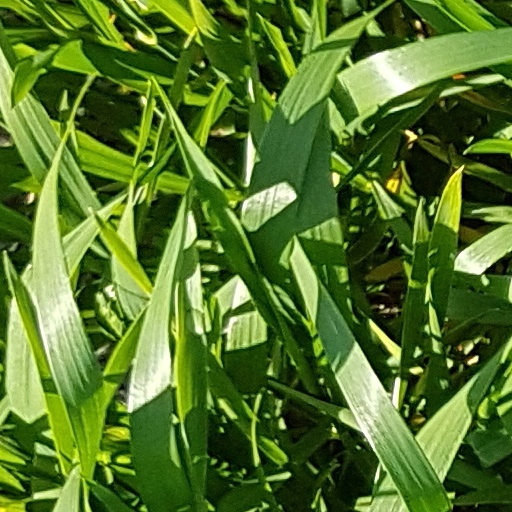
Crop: wheat